Manakkattu Devi Temple

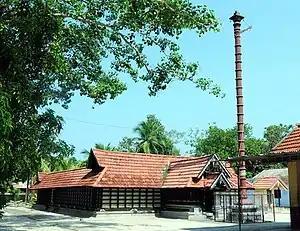
The main Temple.

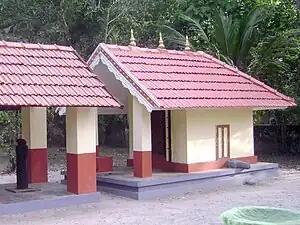
Shaastha Temple(old)

In the numerous temples of Onattukara, the "" period is the festival season. It all begins when the deity ("Devi") of Manakkattu Devi temple is taken out in procession for Parayeduppu on the Bharani star of the Malayalam month Makaram. The main part of Parayeduppu is the Jeevathaconstructed in the model of the temple structure itself.